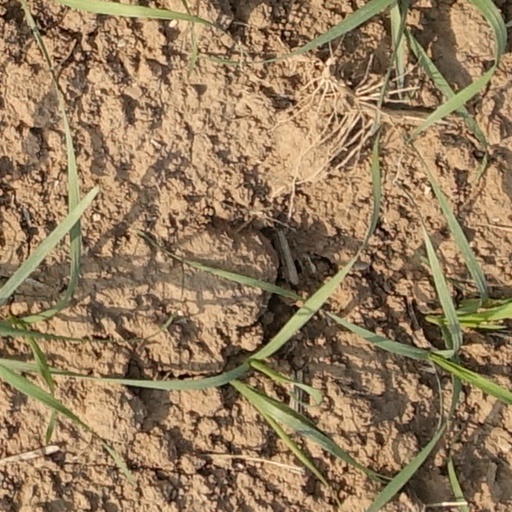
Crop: wheat